Haboku sansui

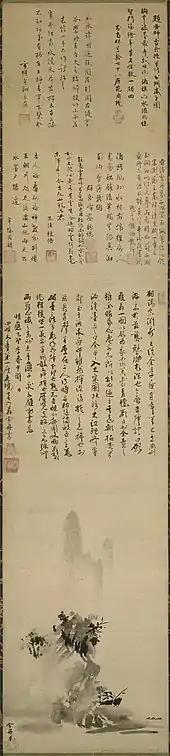
The full hanging scroll of "Broken Ink Landscape" by Sesshū Tōyō, 1495, including dedicatory inscription by the artist, and six poems by Zen Buddhist monks.

was a Zen Buddhist monk and painter. The work is a development of paintings made with , using dark and light shades on a silk or paper medium. The monochromatic style can result in artworks similar to calligraphy. In spite of its title, the work is not one of but rather one of . In this style, the painter avoids strongly defined outlines, with shapes indicated by colour washes in lighter and darker tones.